Weird Tales

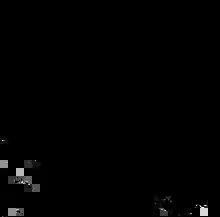
A man holds a woman's severed head in a length of cloth

In 1936, Howard committed suicide, and the following year Lovecraft died. There was so much unpublished work by Lovecraft that Wright was able to use that he printed more material under Lovecraft's byline after his death than before. In Howard's case, there was no such trove of stories available, but other writers such as Henry Kuttner provided similar material. By the end of Wright's tenure as editor, many of the writers who had become strongly associated with the magazine were gone; Kuttner, and others such as Price and Moore, were still writing, but "Weird Tales"' rates were too low to attract submissions from them. Clark Ashton Smith had stopped writing, and two other writers who were well-liked, G.G. Pendarves and Henry Whitehead, had died.